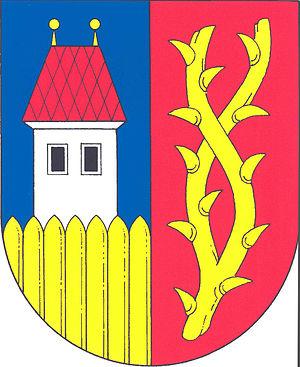
Všeradice est une commune du district de Beroun, dans la région de Bohême-Centrale, en Tchéquie. Sa population s'élevait à 447 habitants en 2020.